Gypsy Boots

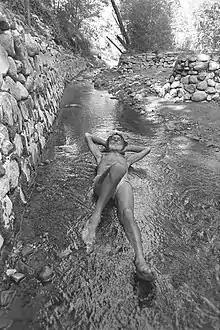
Bootzin in Los Angeles, 1986

Gypsy Boots (August 19, 1915 – August 8, 2004), born Robert Bootzin (also known as Boots Bootzin), was an American fitness pioneer, actor and writer. He is credited with laying the foundation for the acceptance by mainstream America of "alternative" lifestyles incorporating elements such as yoga and health food. He is also known for his vegetarian guide "Bare Feet and Good Things to Eat" and his memoir "The Gypsy in Me".